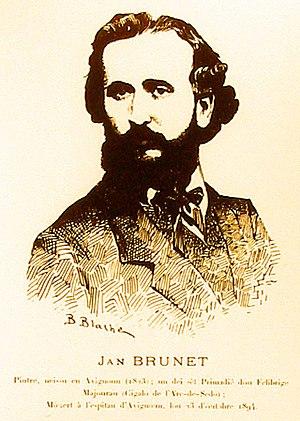
Jean Brunet, co-fondateur du Félibrige avec Frédéric Mistral
Jean Brunet est un poète français de langue occitane, né et mort à Avignon. Il fut l'un des sept membres fondateurs du Félibrige avec Frédéric Mistral, Joseph Roumanille, Théodore Aubanel, Paul Giéra, Anselme Mathieu et Alphonse Tavan. Poète mélancolique et utopiste, il découvrit dans le Félibrige un mouvement qui combla ses aspirations démocratiques et sa fougue juvénile'.